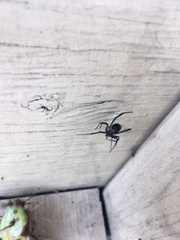
Species: Lactrodectus_hesperus